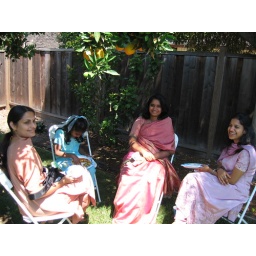
Friends under the orange tree